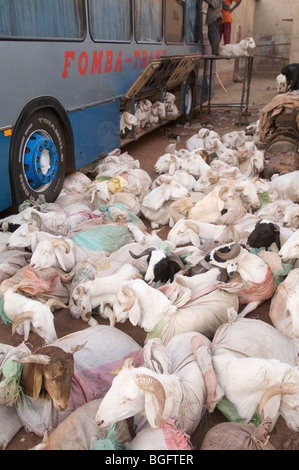
Waaw nataal bii de nataal la boo xam ne ay xar, xar yu baree bari yoo xam ne ñi ngi leen def ci ay saaku. Xar yi am yu weex ba noppi am na yu chocolat ba noppi xar yi am na bopp yu ñuul.